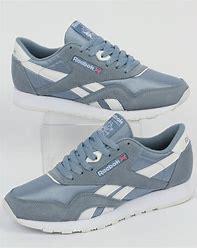
Brand: Reebok
Model: Classic Nylon